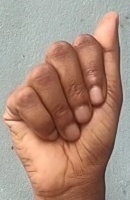
ASL sign: A